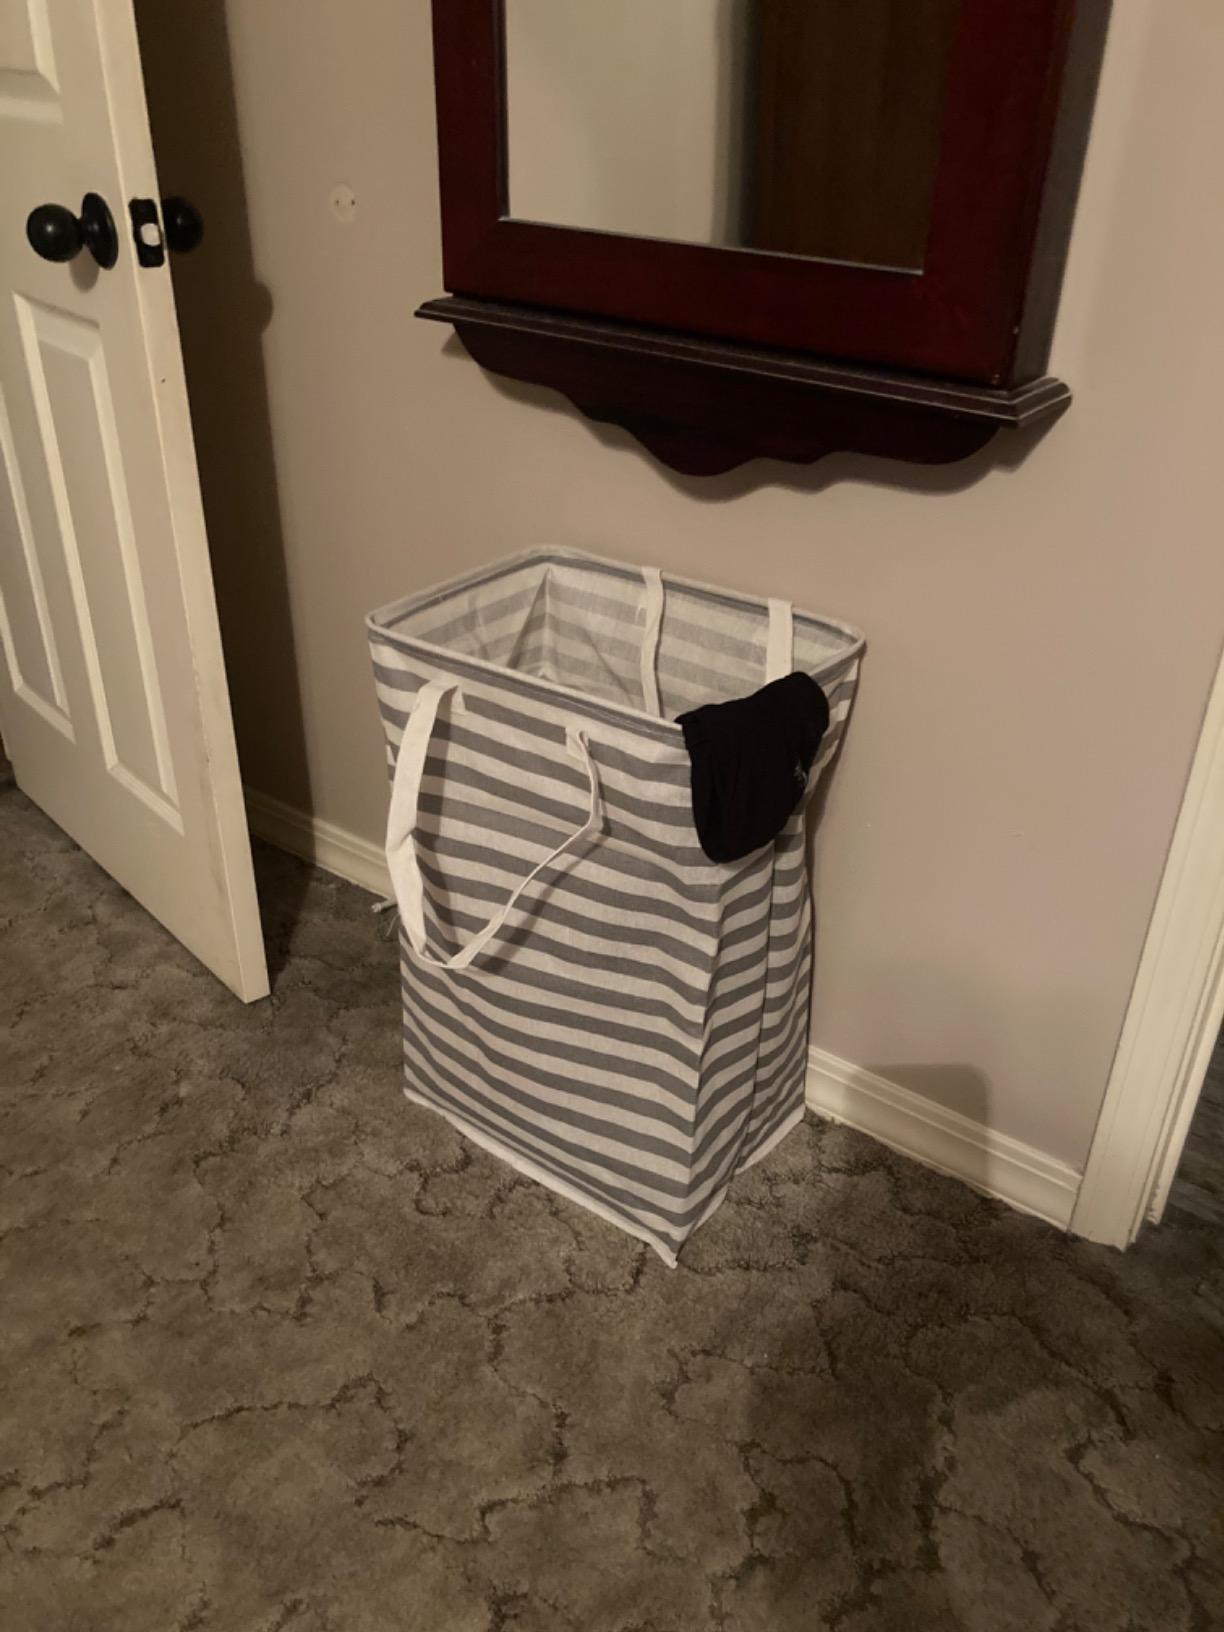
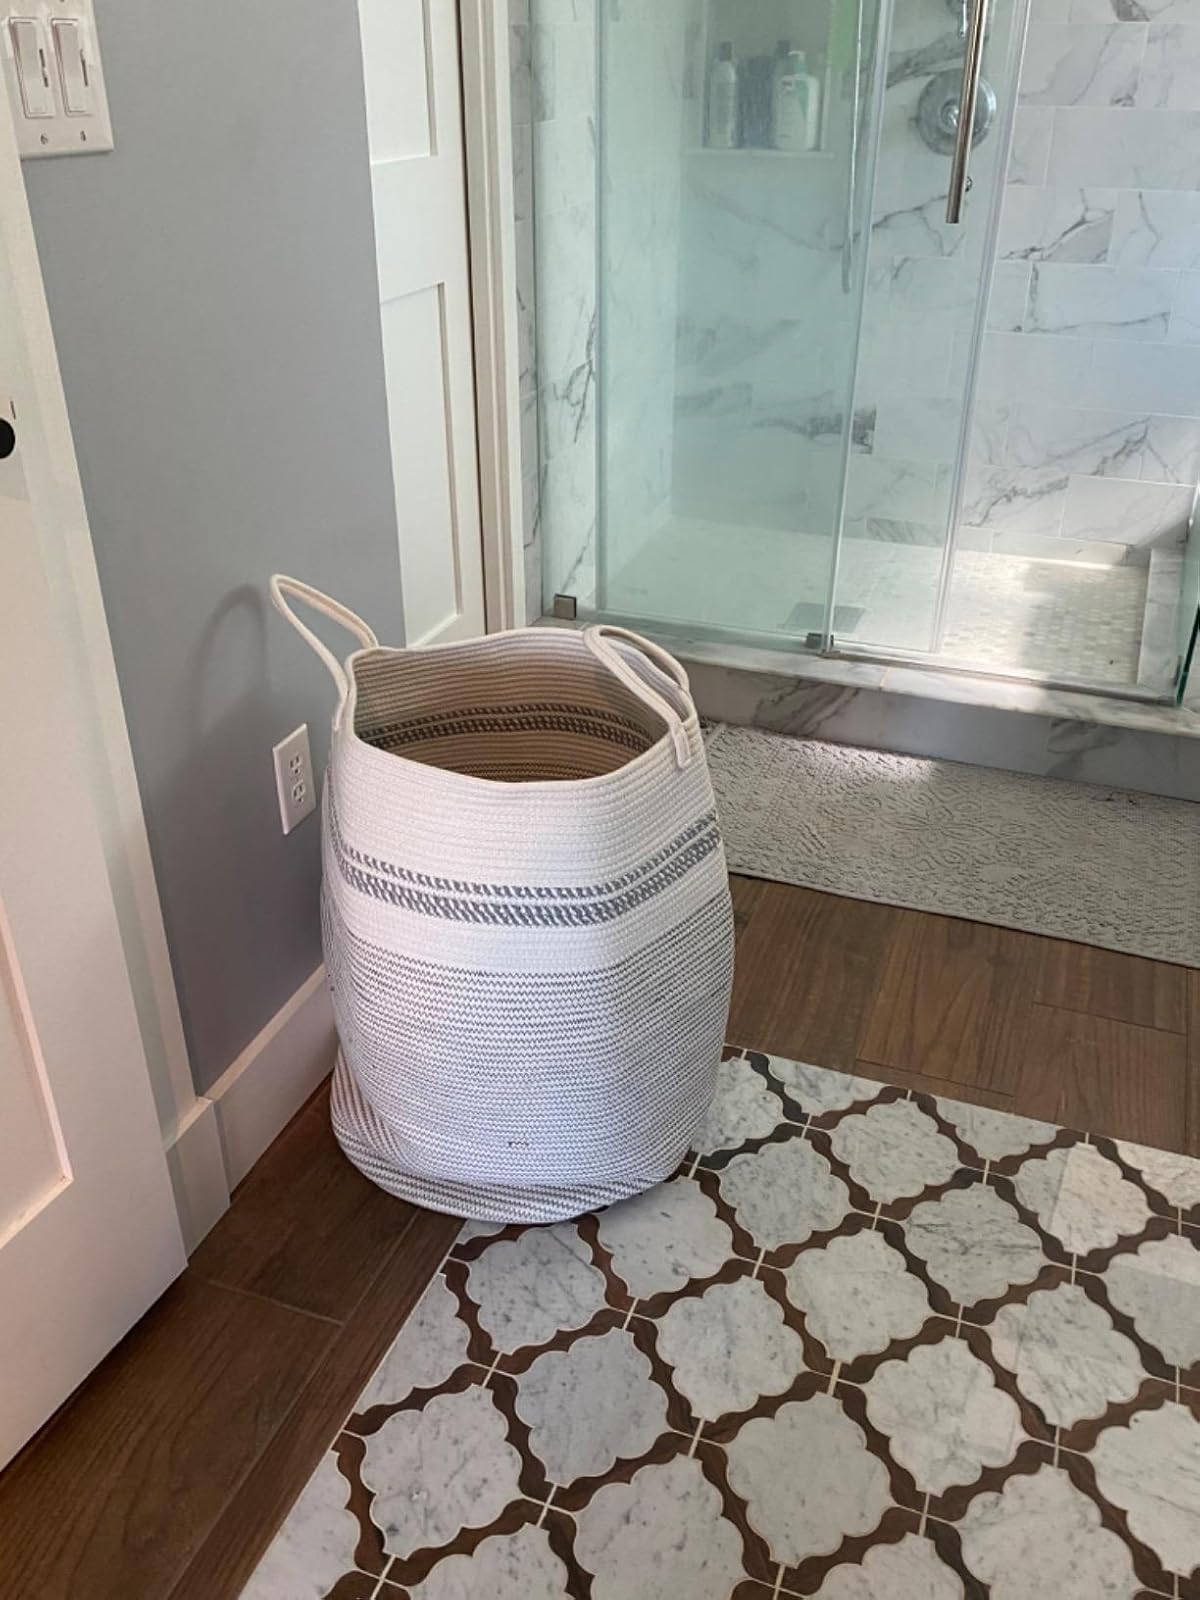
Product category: items_hamper
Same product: no